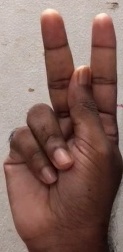
ASL sign: K